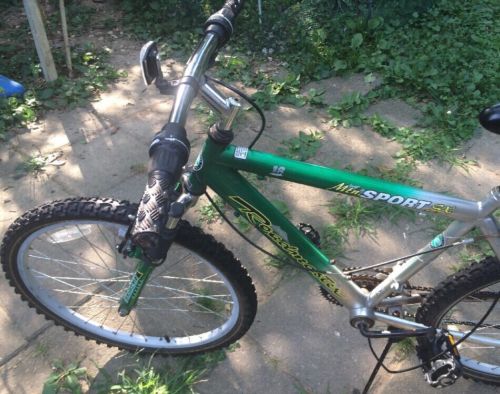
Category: bicycle